Musica universalis

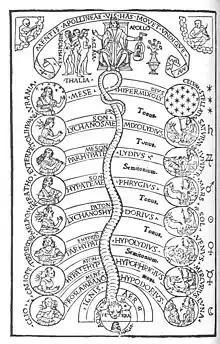
Renaissance engraving (Gafurius's "Practica musice", 1496) showing Apollo, the Muses, the planetary spheres and musical modes

The concept of the "music of the spheres" incorporates the metaphysical principle that mathematical relationships express qualities or "tones" of energy that manifests in numbers, visual angles, shapes and sounds—all connected within a pattern of proportion. Pythagoras first identified that the pitch of a musical note is an inverse proportion to the length of the string that produces it, and that intervals between harmonious sound frequencies form simple numerical ratios. Pythagoras proposed that the Sun, Moon and planets all emit their own unique hum based on their orbital revolution, and that the quality of life on Earth reflects the tenor of celestial sounds which are physically imperceptible to the human ear. Subsequently, Plato described astronomy and music as "twinned" studies of sensual recognition: astronomy for the eyes, music for the ears, and both requiring knowledge of numerical proportions.